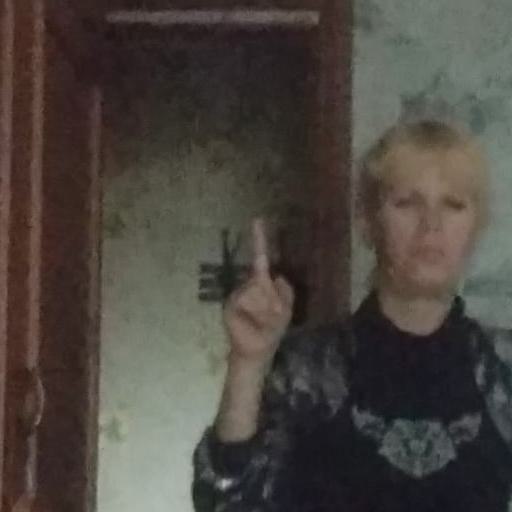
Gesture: one